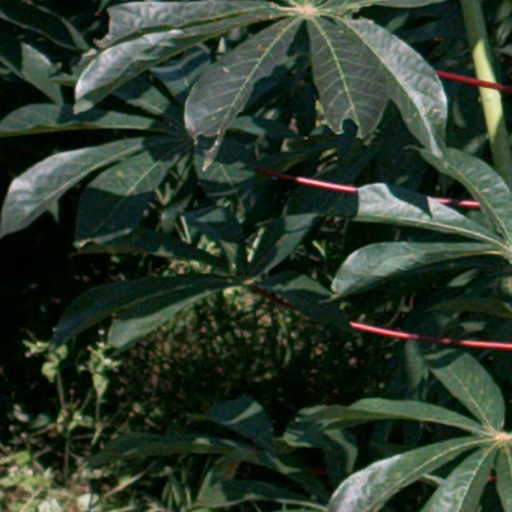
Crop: cassava